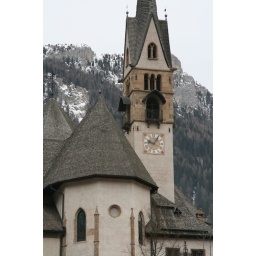
Church clock tower in Moena, Italy